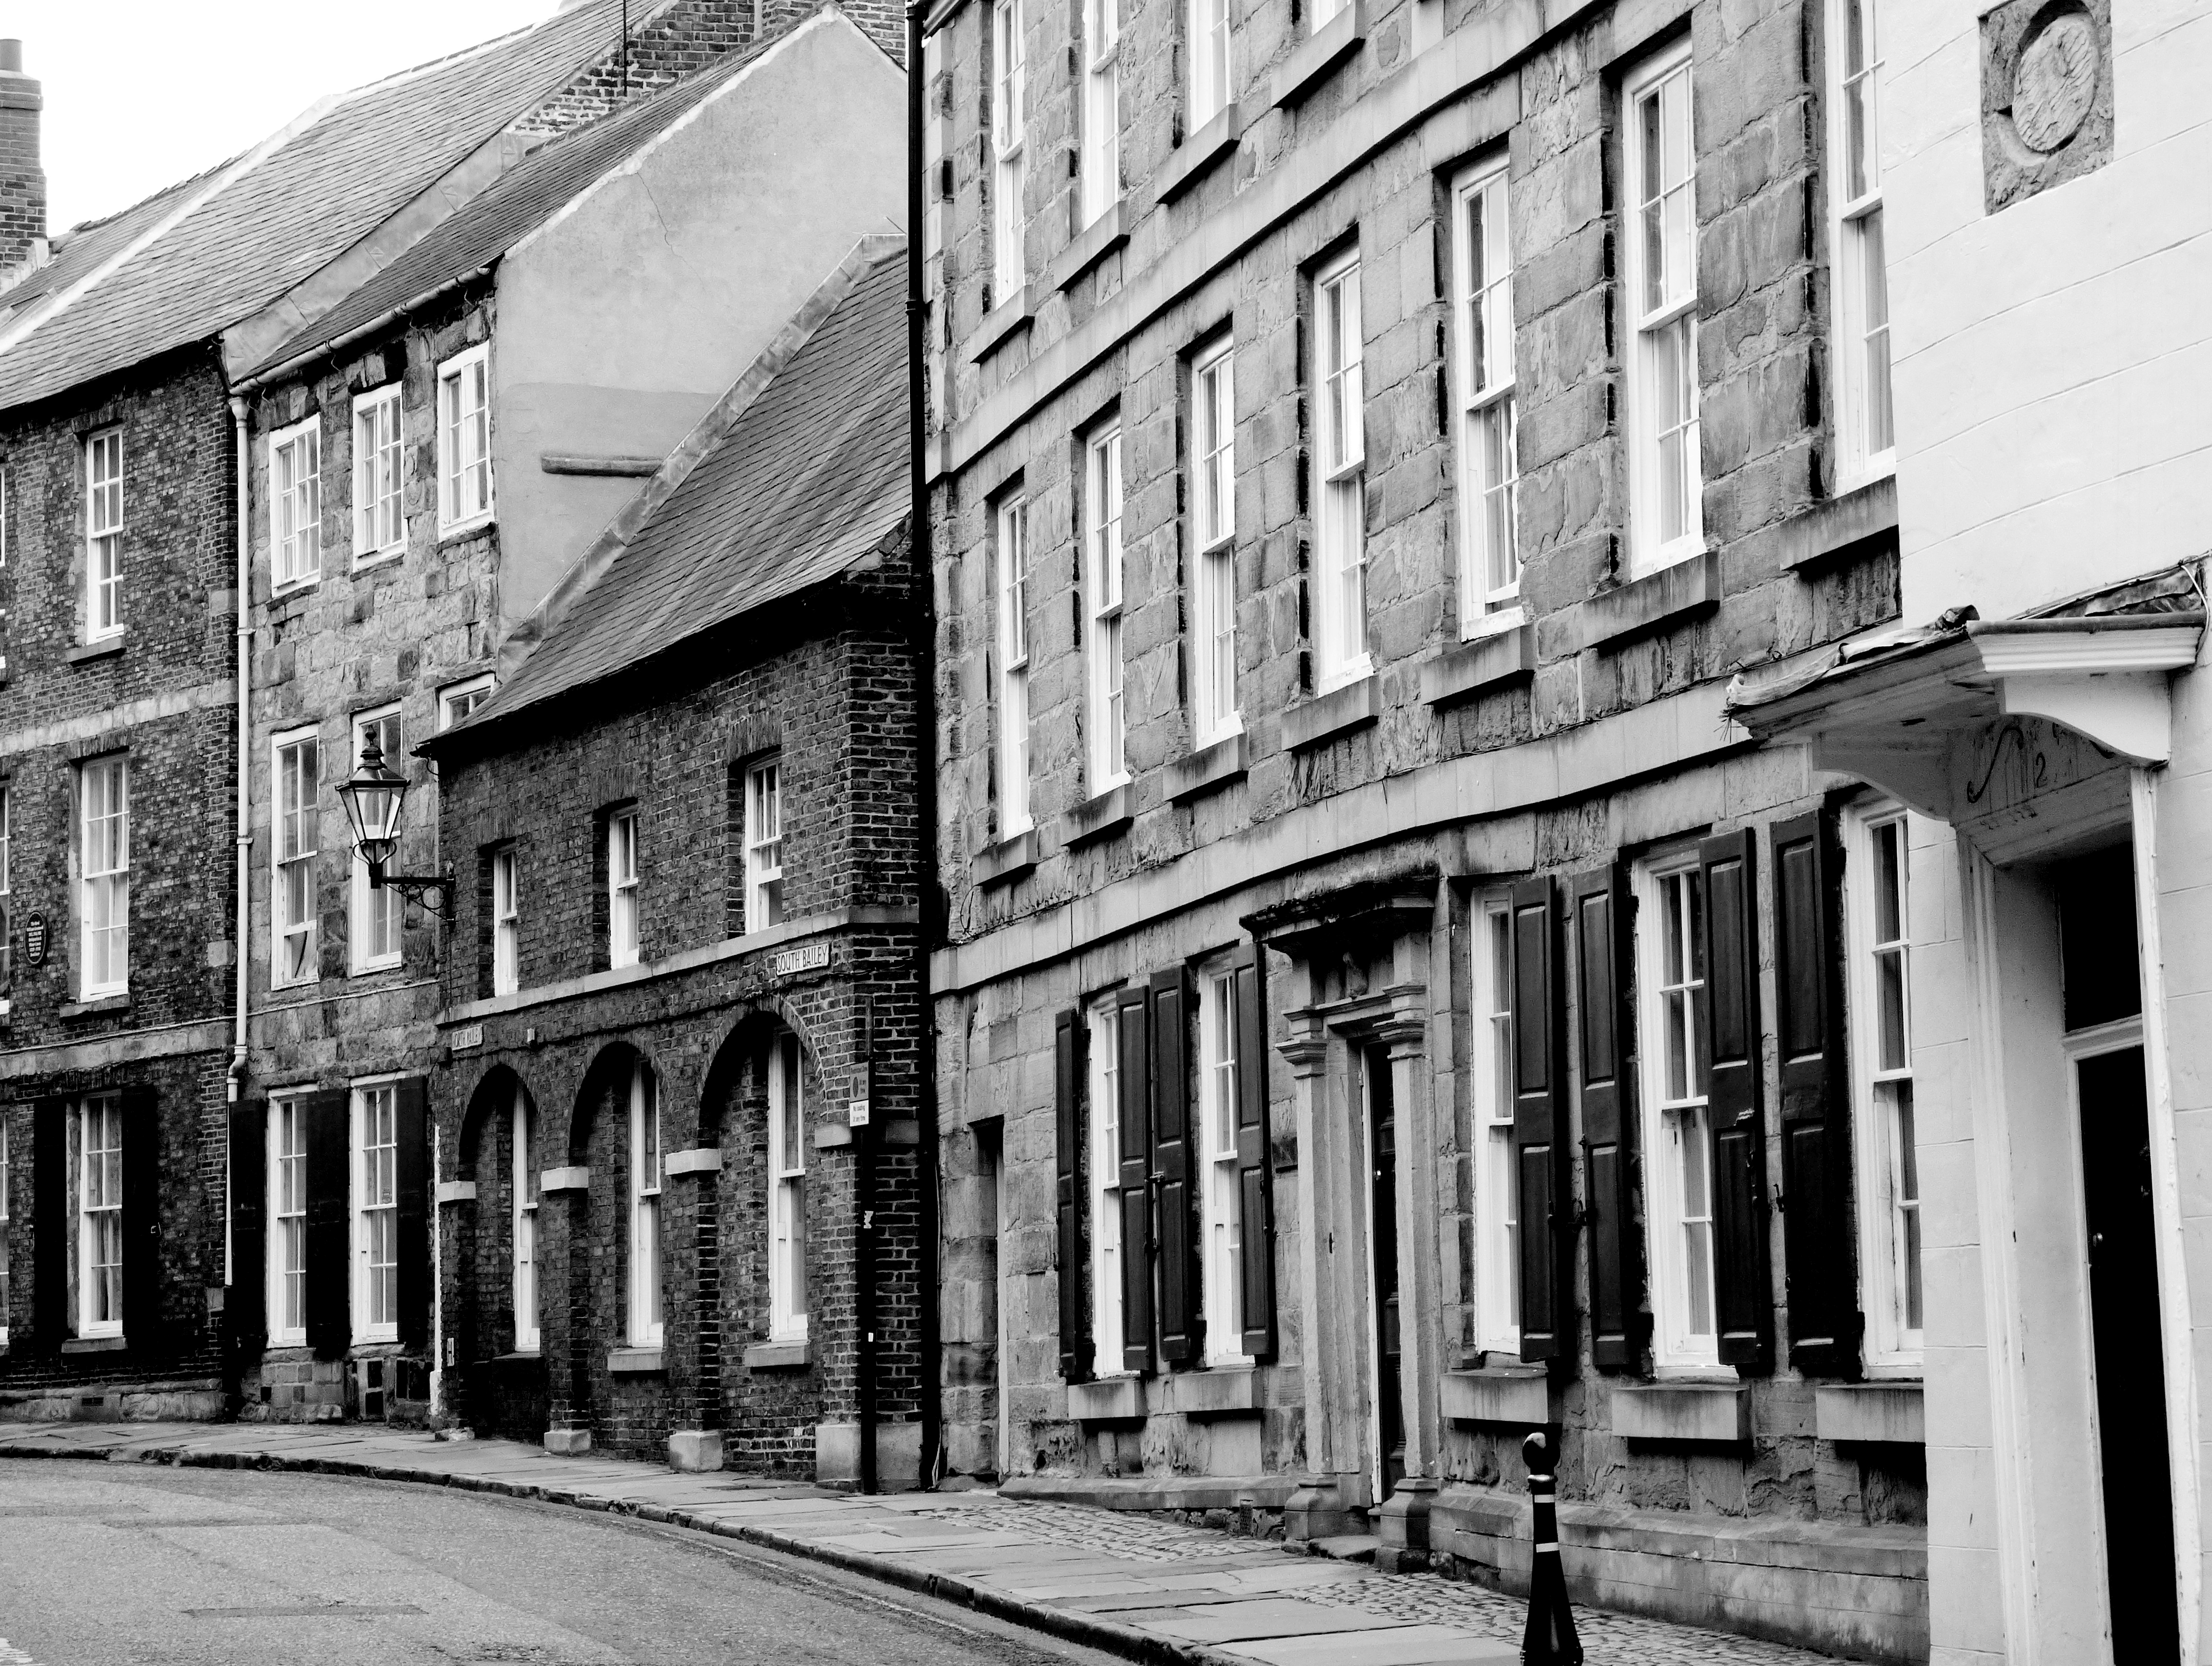
light, black and white, architecture, road, street, photography, house, texture, town, alley, city, photo, cityscape, downtown, explore, canon, facade, contrast, monochrome, artwork, flickr, colour, art, eos, mono, infrastructure, foto, facebook, history, arcade, lumix, panasonic, twitter, dailyshoot, northumberland, vividstriking, anawesomeshot, dazzlingshot, interestingness, pinterest, leshaines, leshaines123, bestofshots, stcuthbertsway, durham, neighbourhood, urban area, monochrome photography, residential area